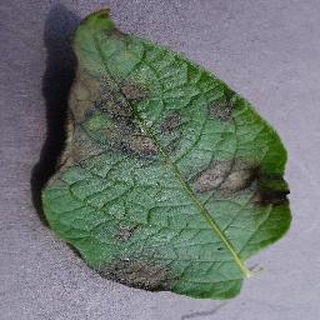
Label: potato_late_blight